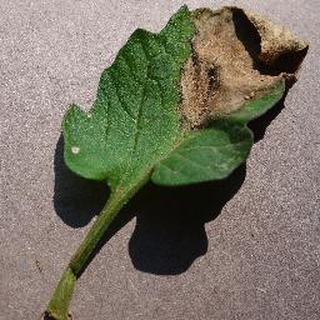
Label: tomato_late_blight